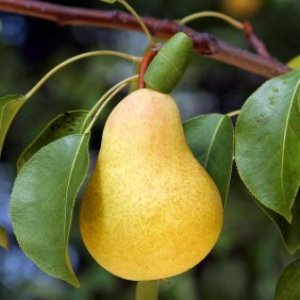
Label: Pear